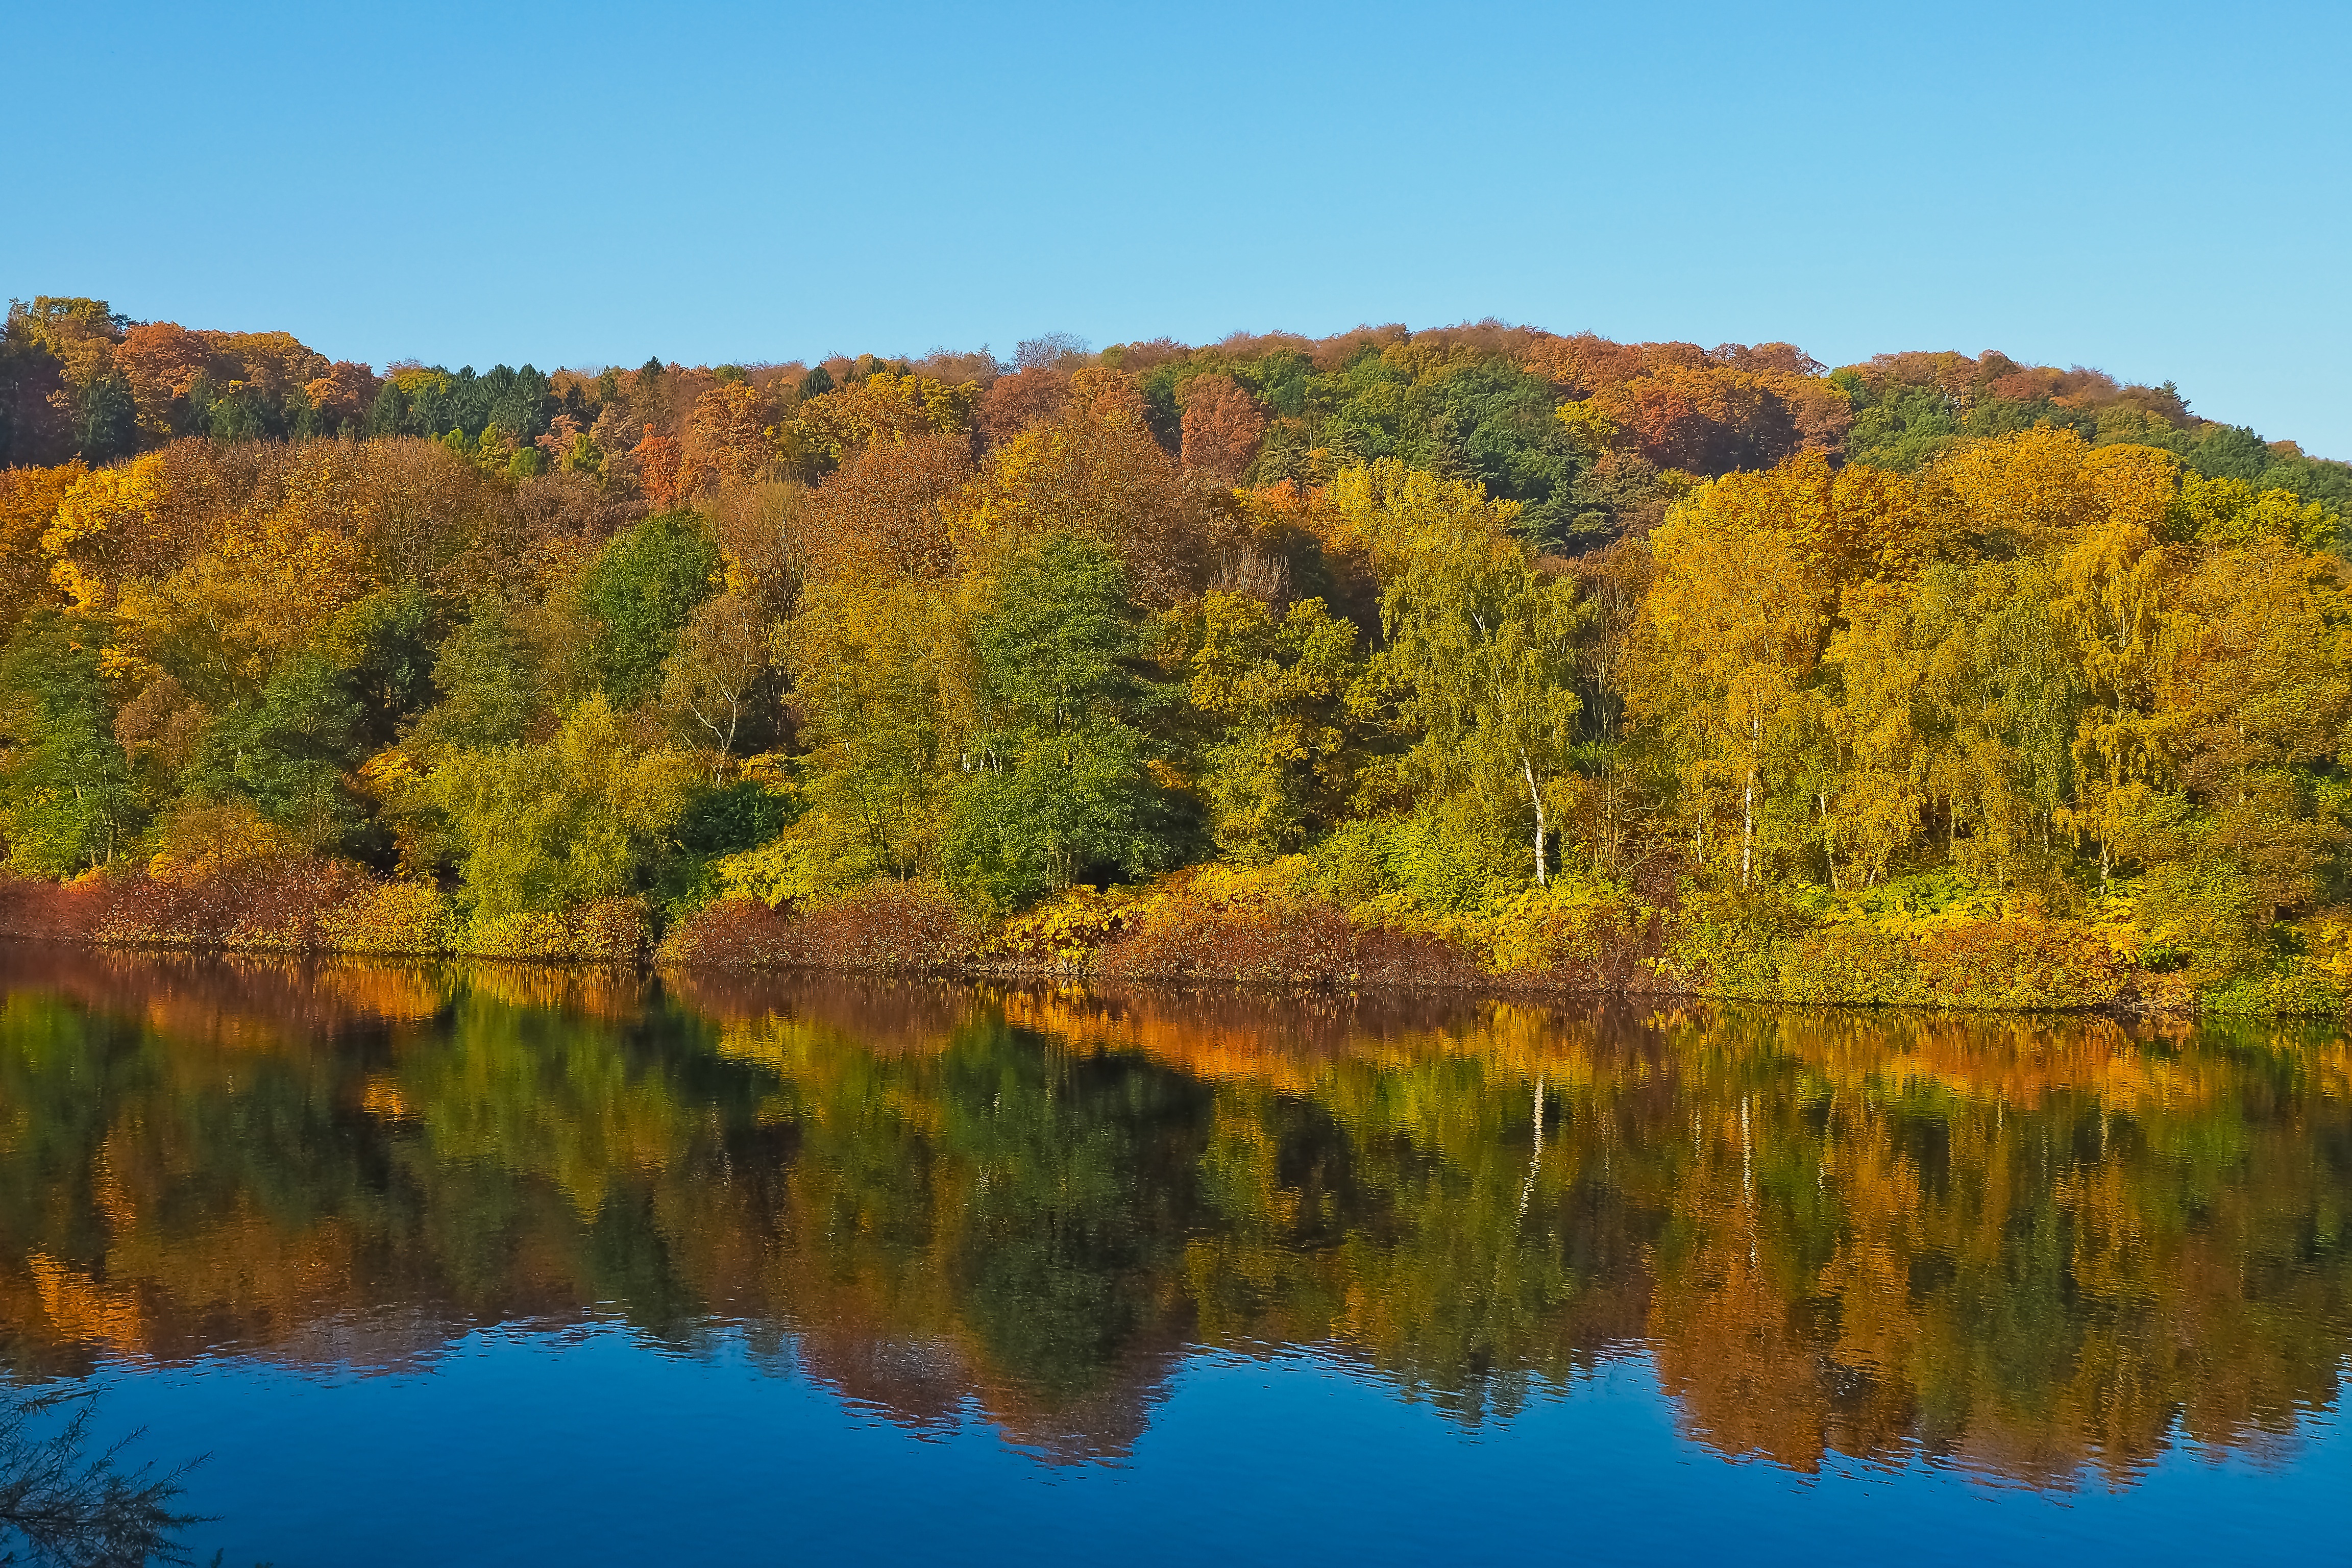
landscape, tree, water, nature, forest, wilderness, mountain, plant, sky, meadow, leaf, lake, atmosphere, pond, golden, reflection, color, autumn, colorful, eat, season, farbenspiel, trees, autumn mood, emerge, leaves, bank, bright, habitat, october, mood, loch, time of year, fall color, fall foliage, leaves in the autumn, autumn forest, ecosystem, fall leaves, golden autumn, autumn colours, leaf coloring, atmospheric, colors of autumn, baldeneysee, golden october, natural environment, woody plant, temperate broadleaf and mixed forest